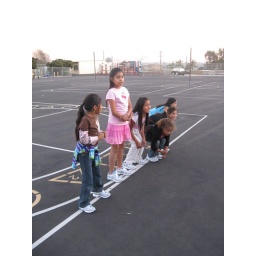
New Balance, a national sponsor of Girls on the Run, donates shoes every season to girls in need.